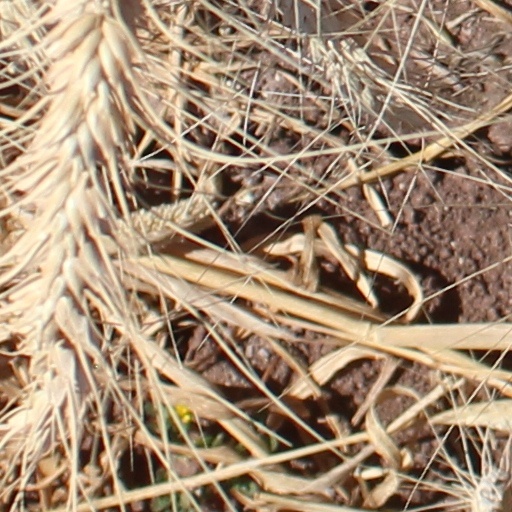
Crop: wheat